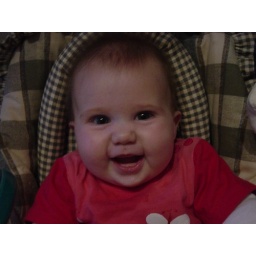
Megan in car seat 2005